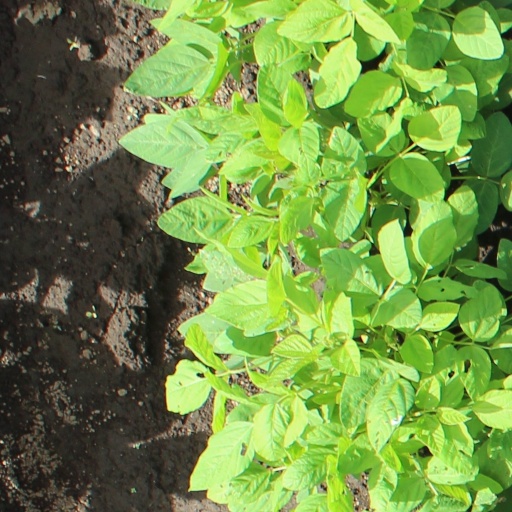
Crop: soybean